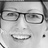
Emotion: happy